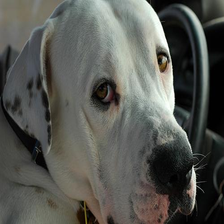
Species: dog
Breed: american bulldog